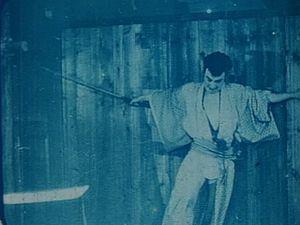
Mansaku Itami, de son vrai nom Yoshitoyo Ikeuchi, né à Matsuyama le 2 janvier 1900 et mort à Kyoto le 21 septembre 1946, est un réalisateur et scénariste japonais.